Maik Zirbes

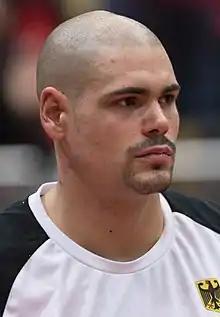
Zirbes with Germany in 2017

Maik Zirbes (born 29 January 1990) is a German professional basketball player for Gladiators Trier of the Basketball Bundesliga. He also represents the senior German national basketball team in the international competitions. Standing at , he plays the center position.